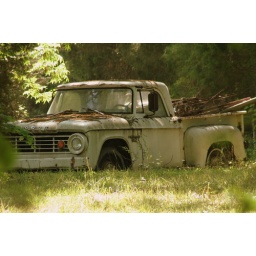
An old truck that sits in a field near my house.